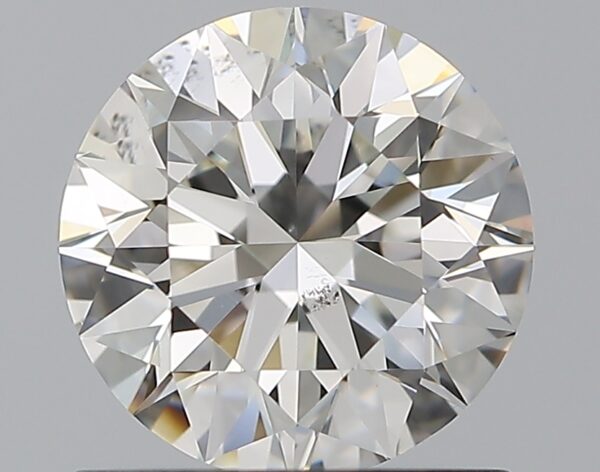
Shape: round
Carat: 1.01
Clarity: SI1
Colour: H
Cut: EX
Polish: EX
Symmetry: EX
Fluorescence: N
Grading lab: GIA
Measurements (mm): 6.37 x 6.41 x 4.01